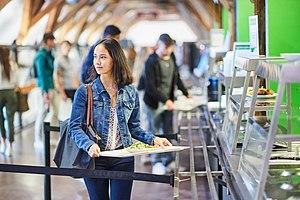
© UNamur - Benjamin Brolet
L'Université de Namur est une université belge. Elle comprend six facultés. Elle fut fondée en 1831 par les jésuites comme collège secondaire, dans les bâtiments restaurés de l'ancienne abbaye bénédictine de la Paix-Notre-Dame à Namur.